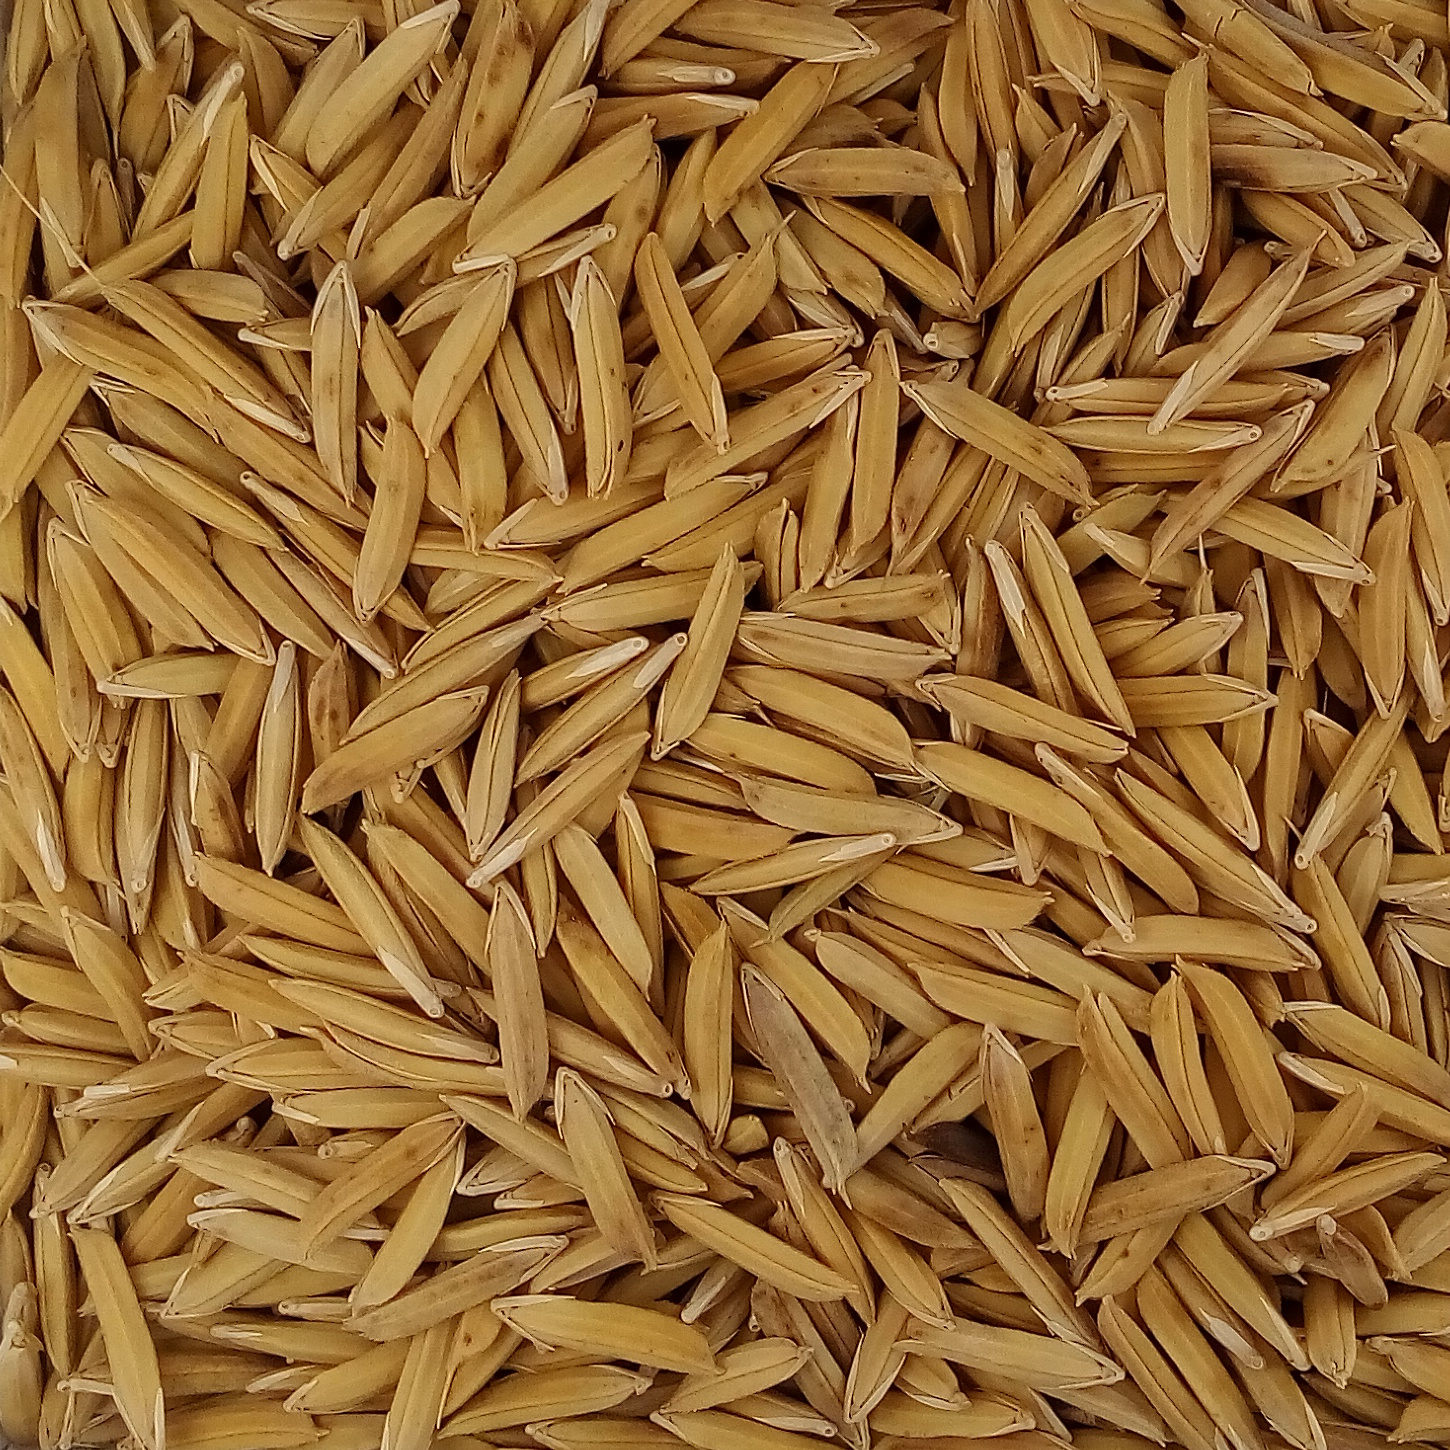
Rice seed variety: 1121